Early Muslim conquests

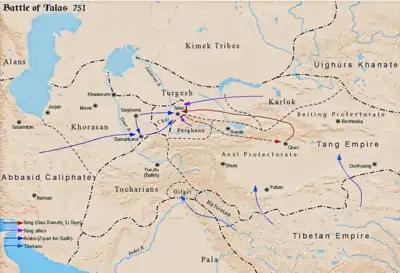
Battle of Talas between Tang dynasty and Abbasid Caliphate c. 751

The Muslim conquest of Iberia is notable for the brevity and unreliability of the available sources. After the Visigothic king of Spain Wittiza died in 710, the kingdom experienced a period of political division. The Visigothic nobility was divided between the followers of Wittiza and his successor Roderic. Akhila, Wittiza's son, had fled to Morocco after losing the succession struggle, and Muslim tradition states that he asked the Muslims to invade Spain. Starting in the summer of 710, the Muslim forces in Morocco had launched several successful raids into Spain, which demonstrated the weakness of the Visigothic state.